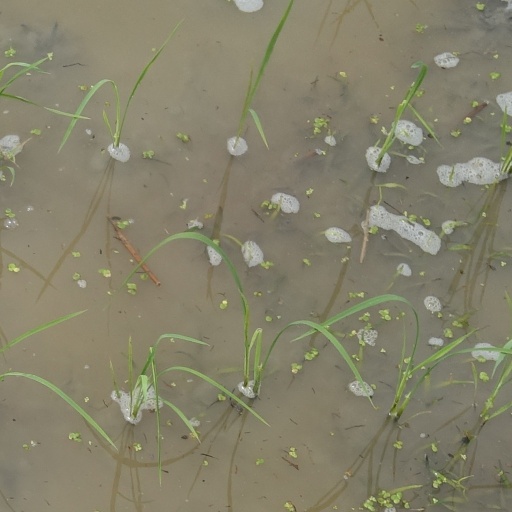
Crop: rice